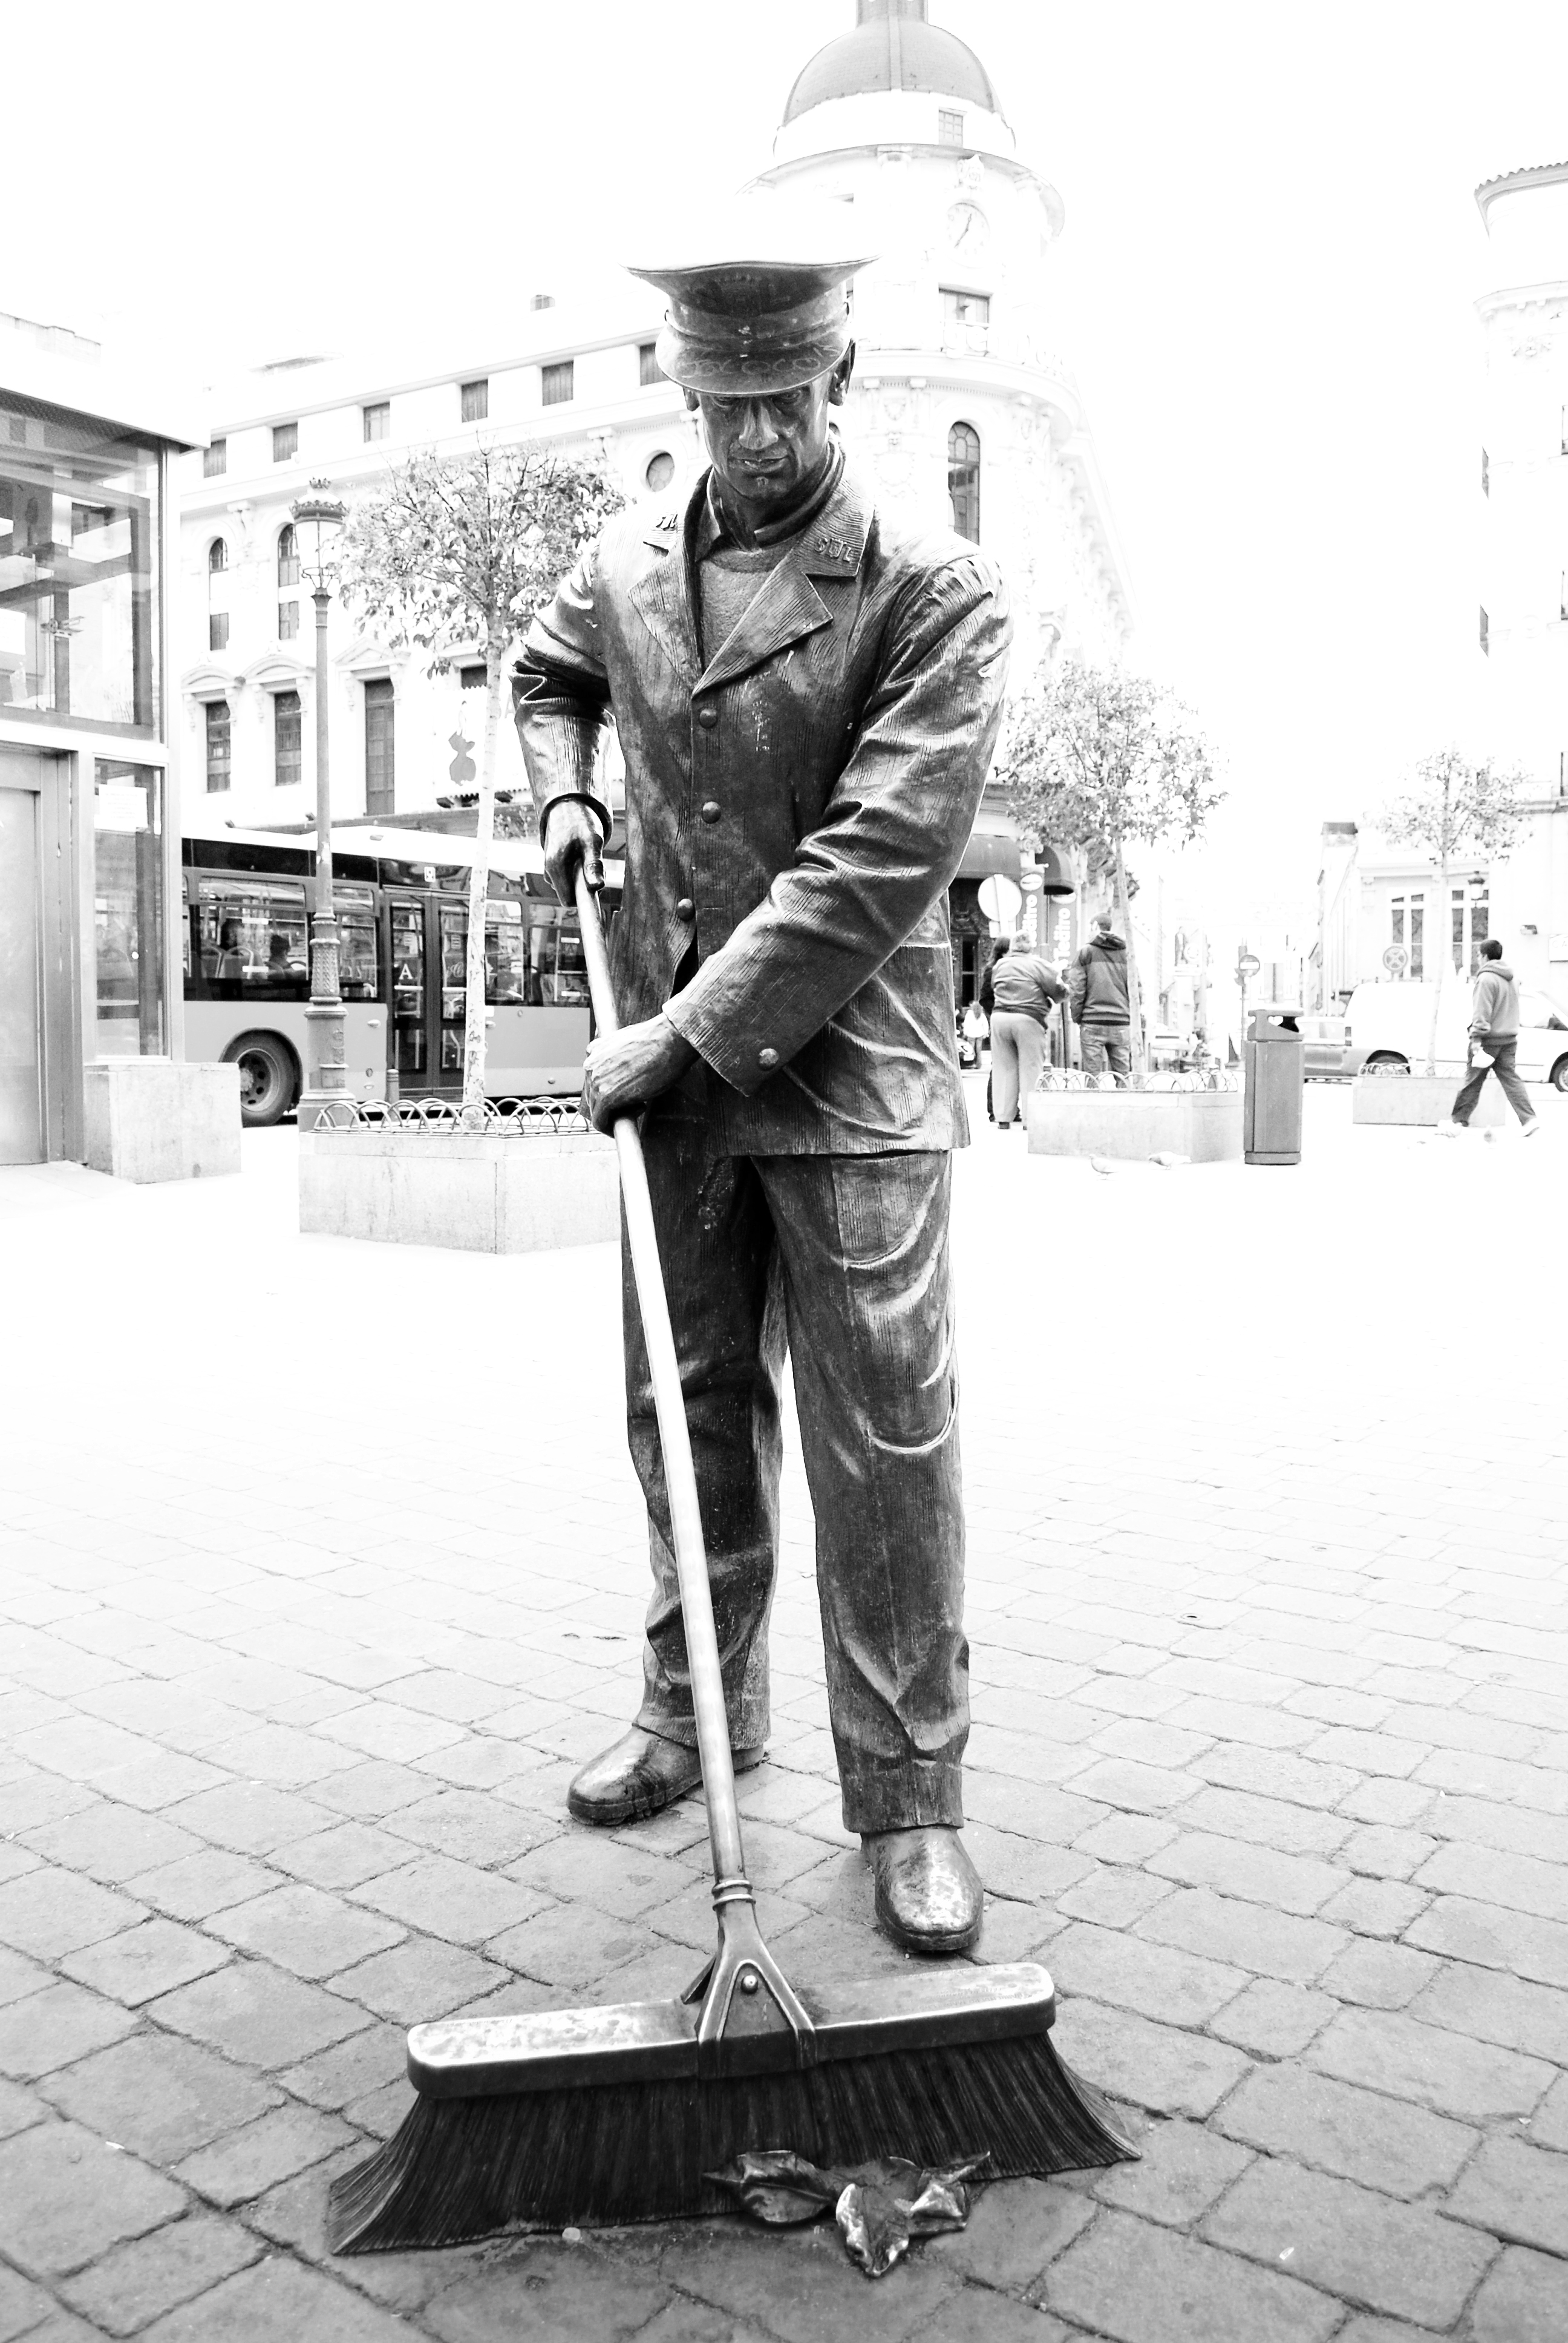
black and white, white, europe, sitting, grayscale, black, monochrome, bw, blackandwhite, creativecommons, spain, espagne, gentleman, madrid, stock, ccby, noir, blanc, 2d, carloszgz, cmstoolsphotoring, freeculturalworks, openlicense, freepictures, europa, achromatic, negro, blanco, notags, topost, espana, monochrome photography, human positions